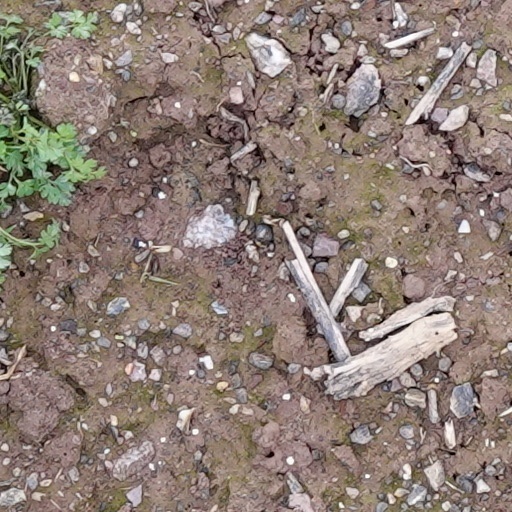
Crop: wheat